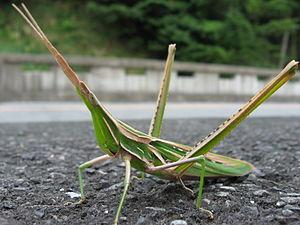
Cette page a pour objet de présenter un arbre phylogénétique des insectes Orthoptera, c'est-à-dire un cladogramme mettant en lumière les relations de parenté existant entre leurs différents groupes, telles que les dernières analyses reconnues les proposent. Ce n'est qu'une possibilité, et les principaux débats qui subsistent au sein de la communauté scientifique sont brièvement présentés ci-dessous, avant la bibliographie.